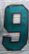
Number: 9